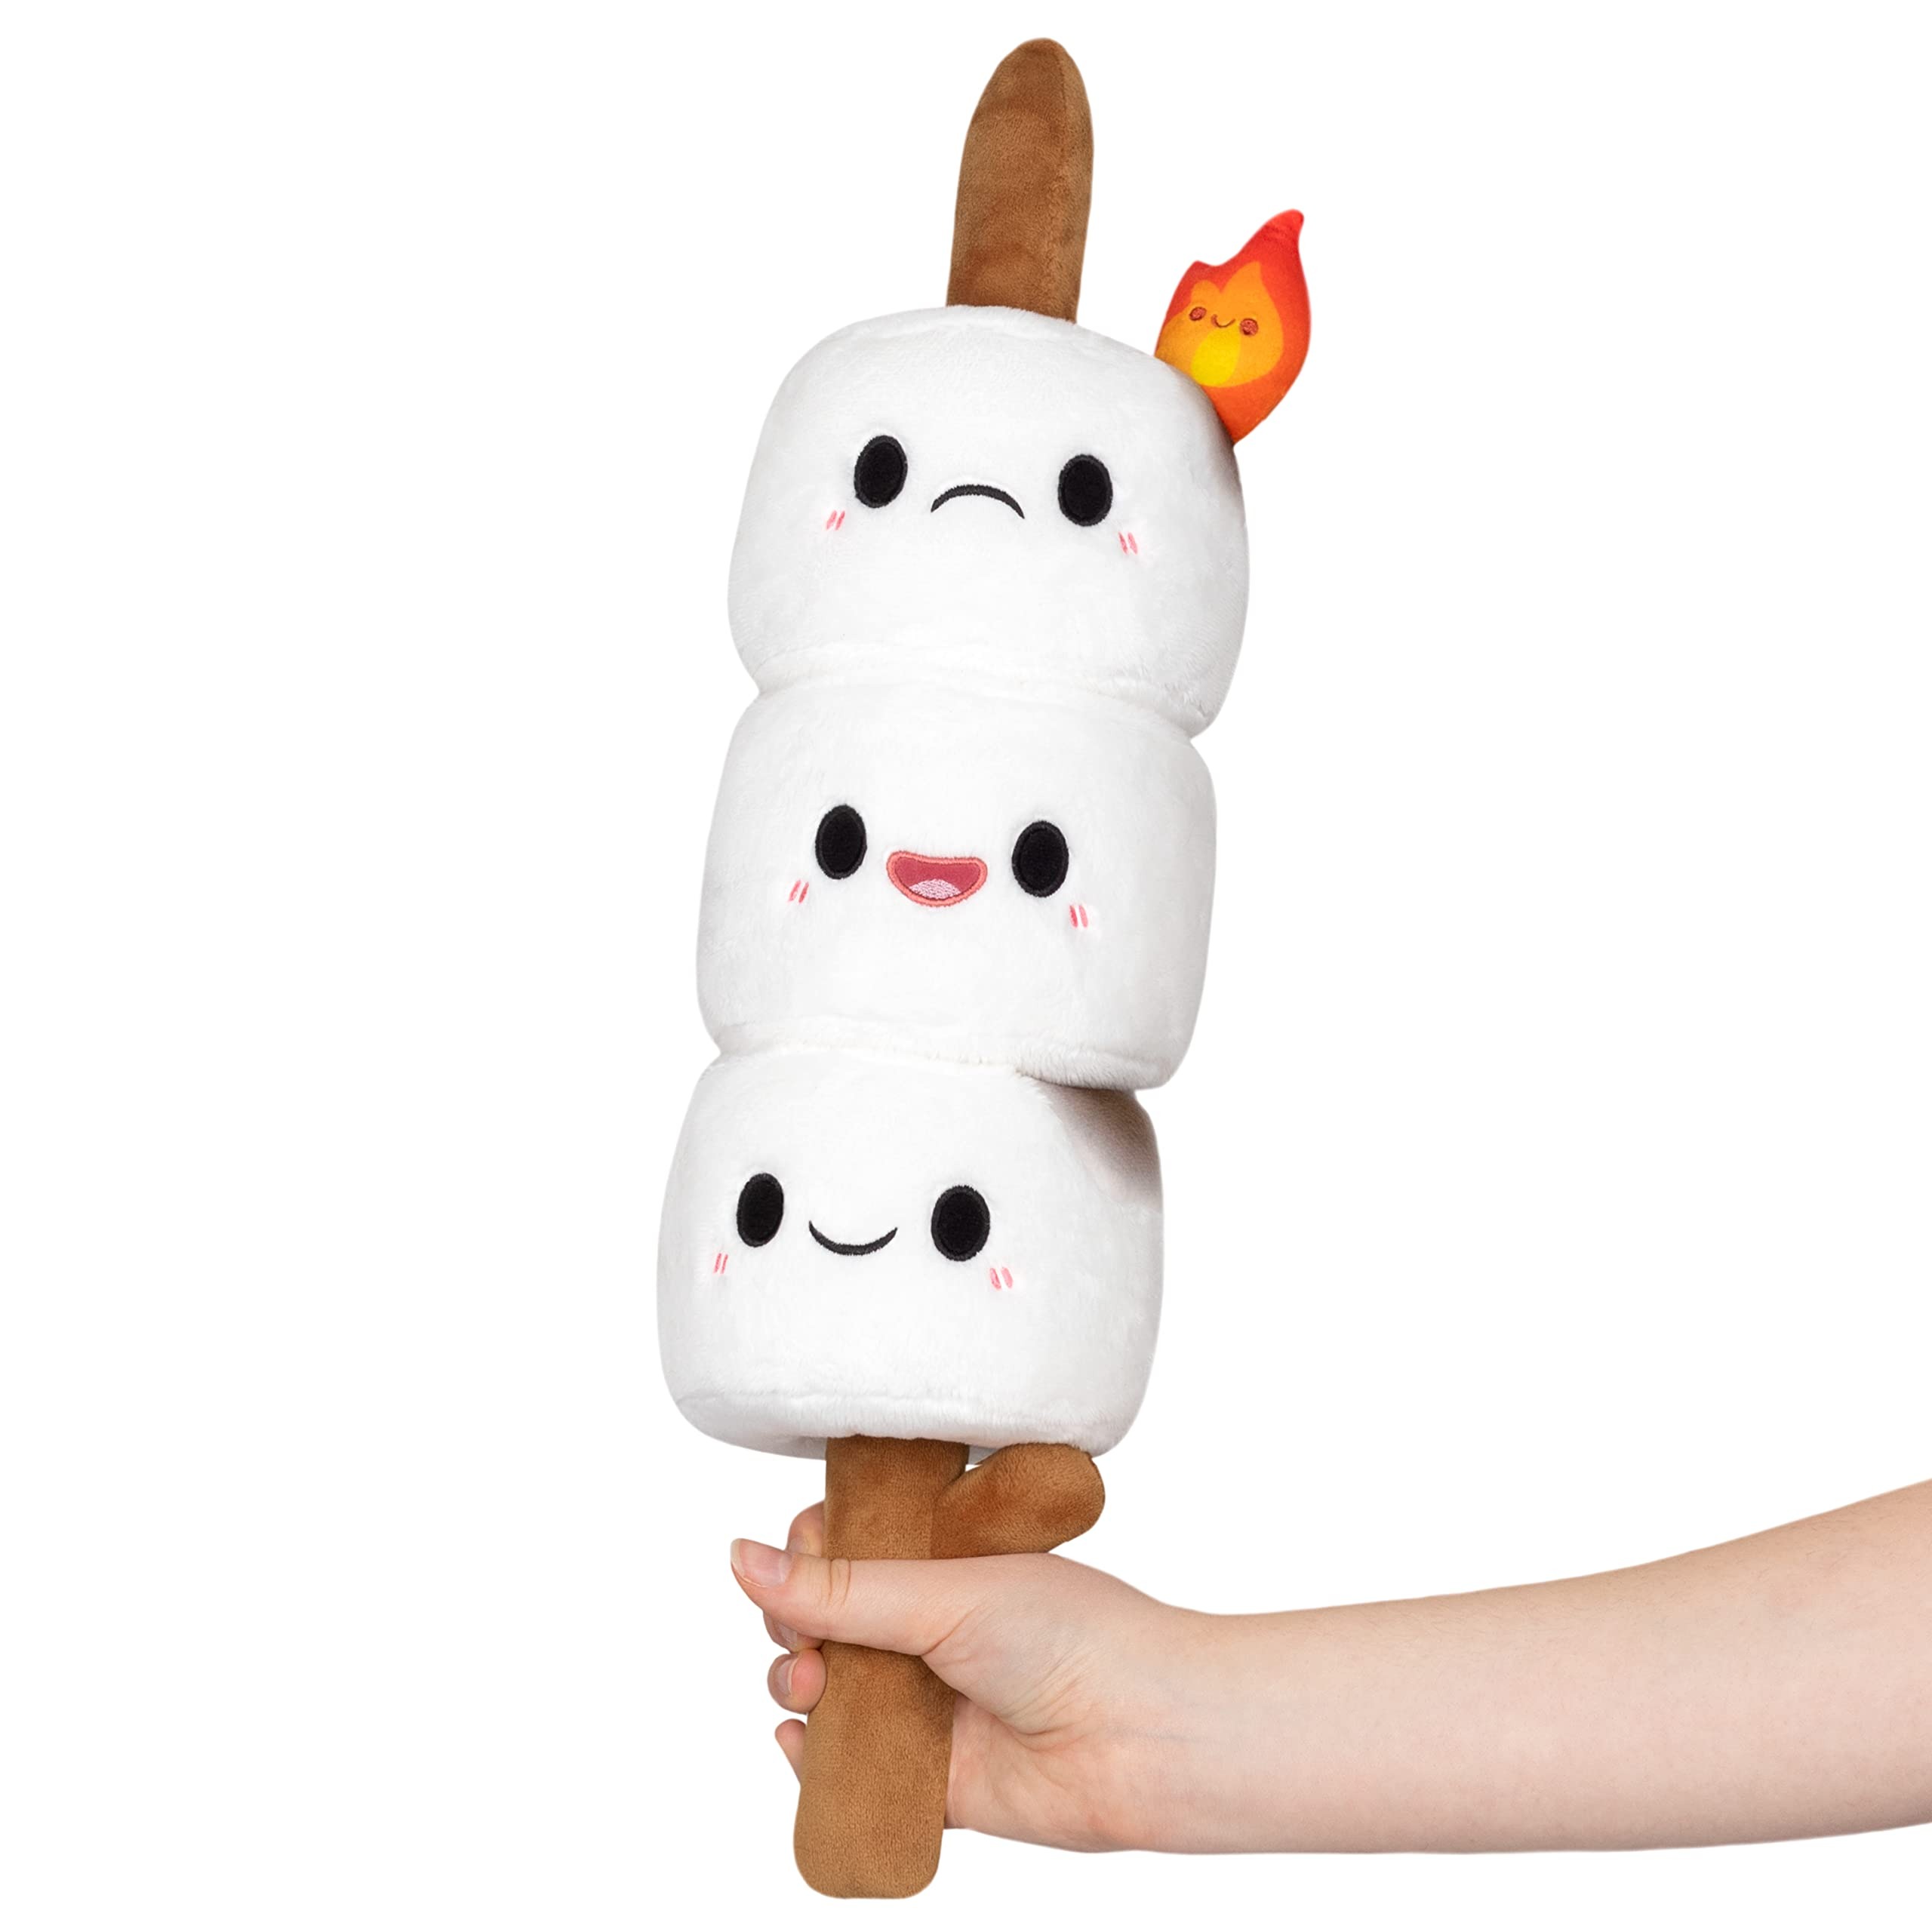
Item Name: Squishable/Mini Comfort Food Marshmallows Plush
Product Description: Let's go camping, Mini Marshmallows! Don't worry, it's perfectly safe! We'll do some hiking, fishing, stargazing, and tanning ourselves by the heat of the warm cozy fire! Feeling hot? Here, sit on this graham cracker and slather yourself in chocolate for insulation! You're almost tan enough! Ooh yeah. These little marshmallows have removable parts so you can slide them off the stick and, I don't know, throw them at someone? Very gently?
Value: nan
Unit: None

Price: 46.56